ConBravo!

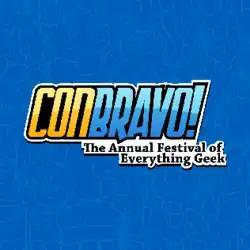
ConBravo! Logo

ConBravo! was an annual fan-run anime, gaming, and new media convention held during July in Hamilton, Ontario, Canada, started in 2010. The convention was created as a multi-genre event which gave it much of its framework, but then began to tout its specialization in the aforementioned areas.